Nest ferch Rhys

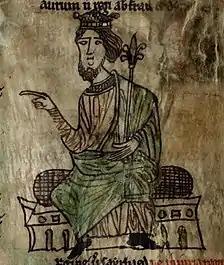
Nest's ancestor Hywel Dda, King of Wales, grandson of Rhodri Mawr

Nest ferch Rhys (c. 1085 – c. 1136) was the daughter of Rhys ap Tewdwr, last King of Deheubarth in Wales, by his wife, Gwladys ferch Rhiwallon ap Cynfyn of Powys. Her family is of the House of Dinefwr. Nest was the wife of Gerald de Windsor (c. 1075 – 1135), Constable of Pembroke Castle and son of the Constable of Windsor Castle in Berkshire, by whom she was the ancestress of the FitzGerald dynasty.